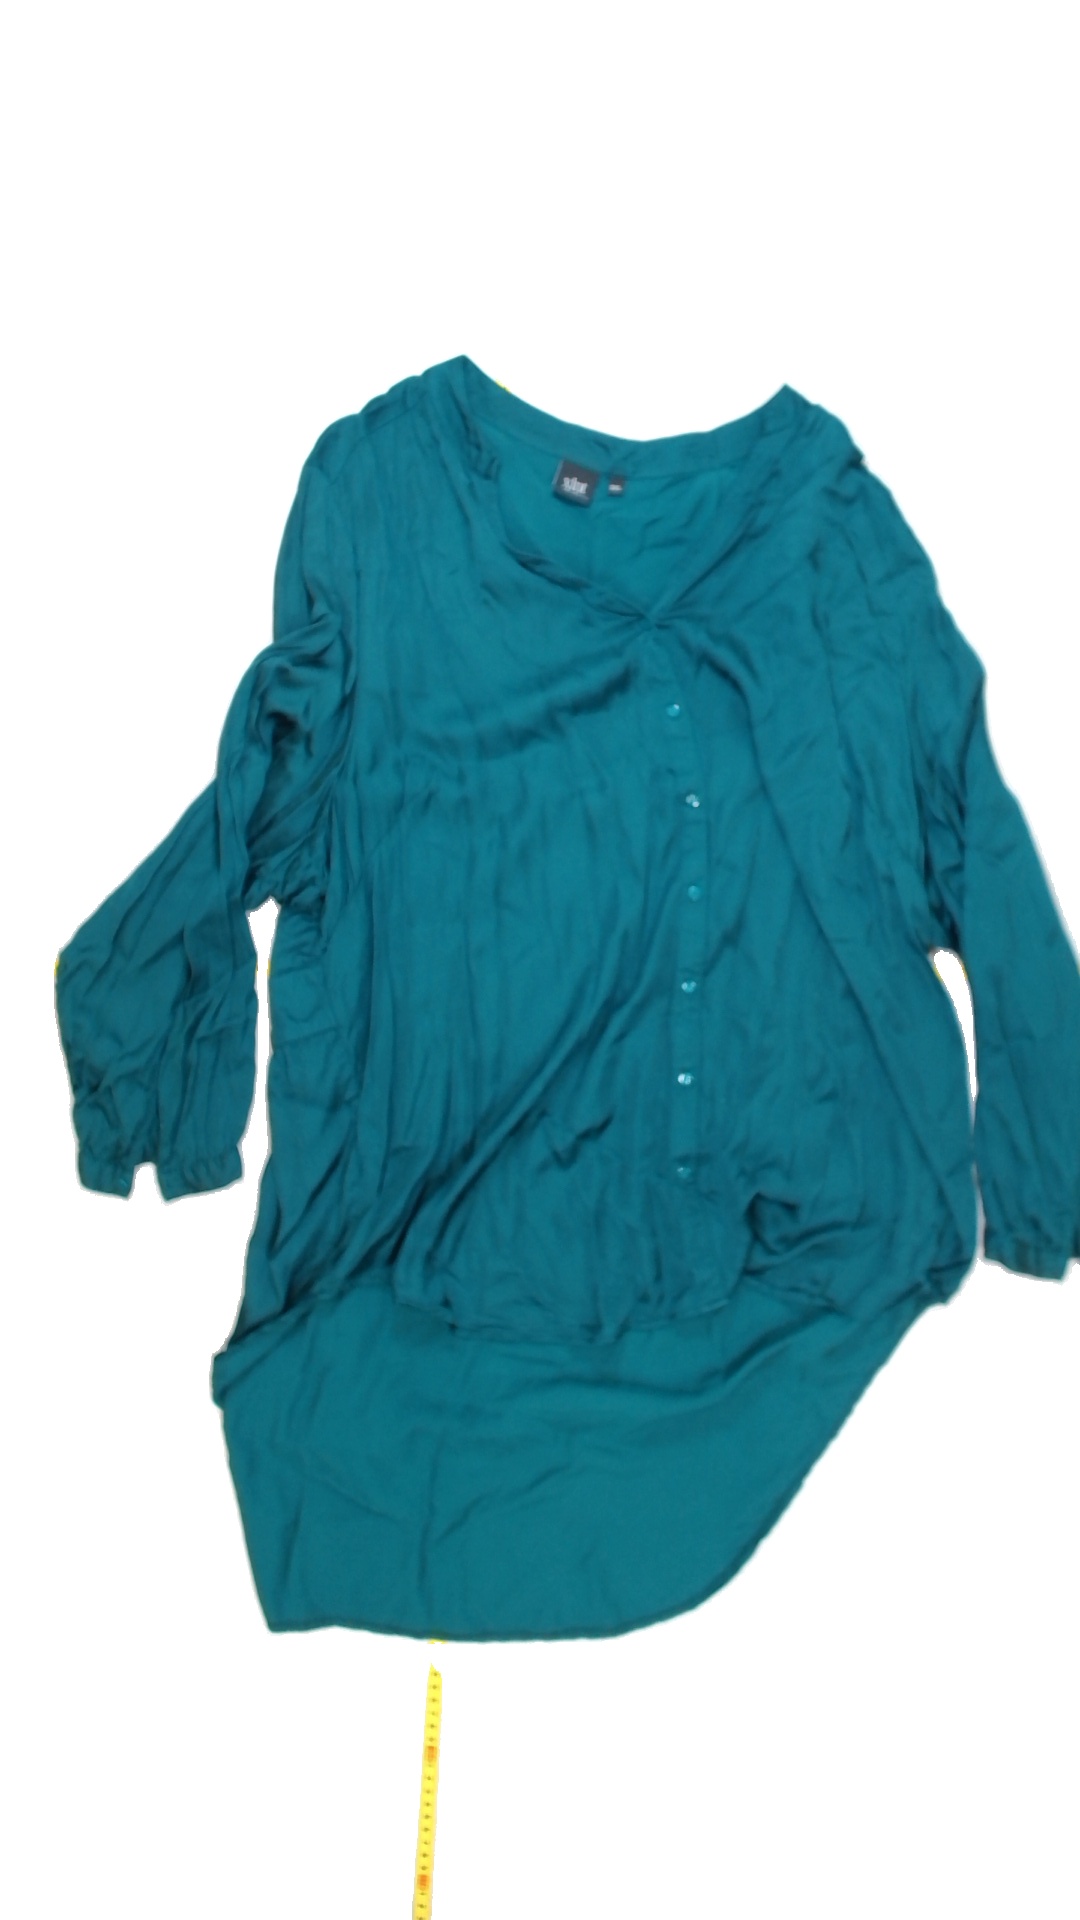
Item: Tunic (Ladies)
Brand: Xlnt (kappahl)
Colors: Green
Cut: Loose, Long
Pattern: Plain
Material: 100% viscose
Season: Summer
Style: No trend
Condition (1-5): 1
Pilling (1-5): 5
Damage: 1 hole
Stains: Yes
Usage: Recycle
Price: <50